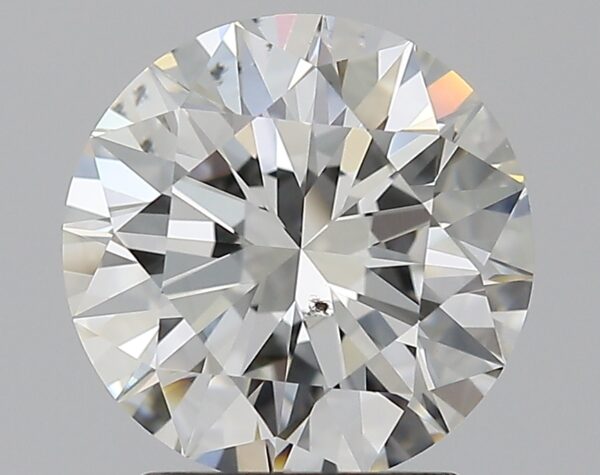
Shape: round
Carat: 2.01
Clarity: SI1
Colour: H
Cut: EX
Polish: EX
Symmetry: EX
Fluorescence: F
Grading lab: GIA
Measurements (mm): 8.09 x 8.14 x 4.99